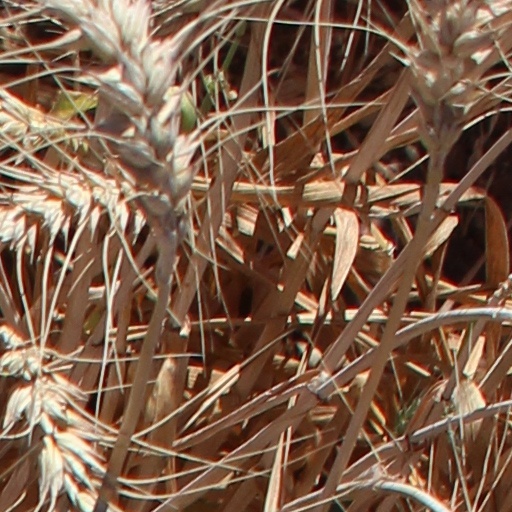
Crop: wheat